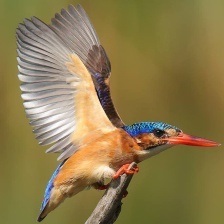
Species: MALACHITE KINGFISHER
Scientific name: CORYTHORNIS CRISTATUS